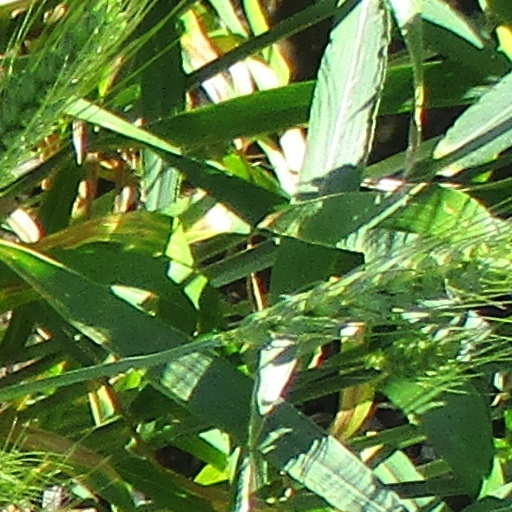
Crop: wheat